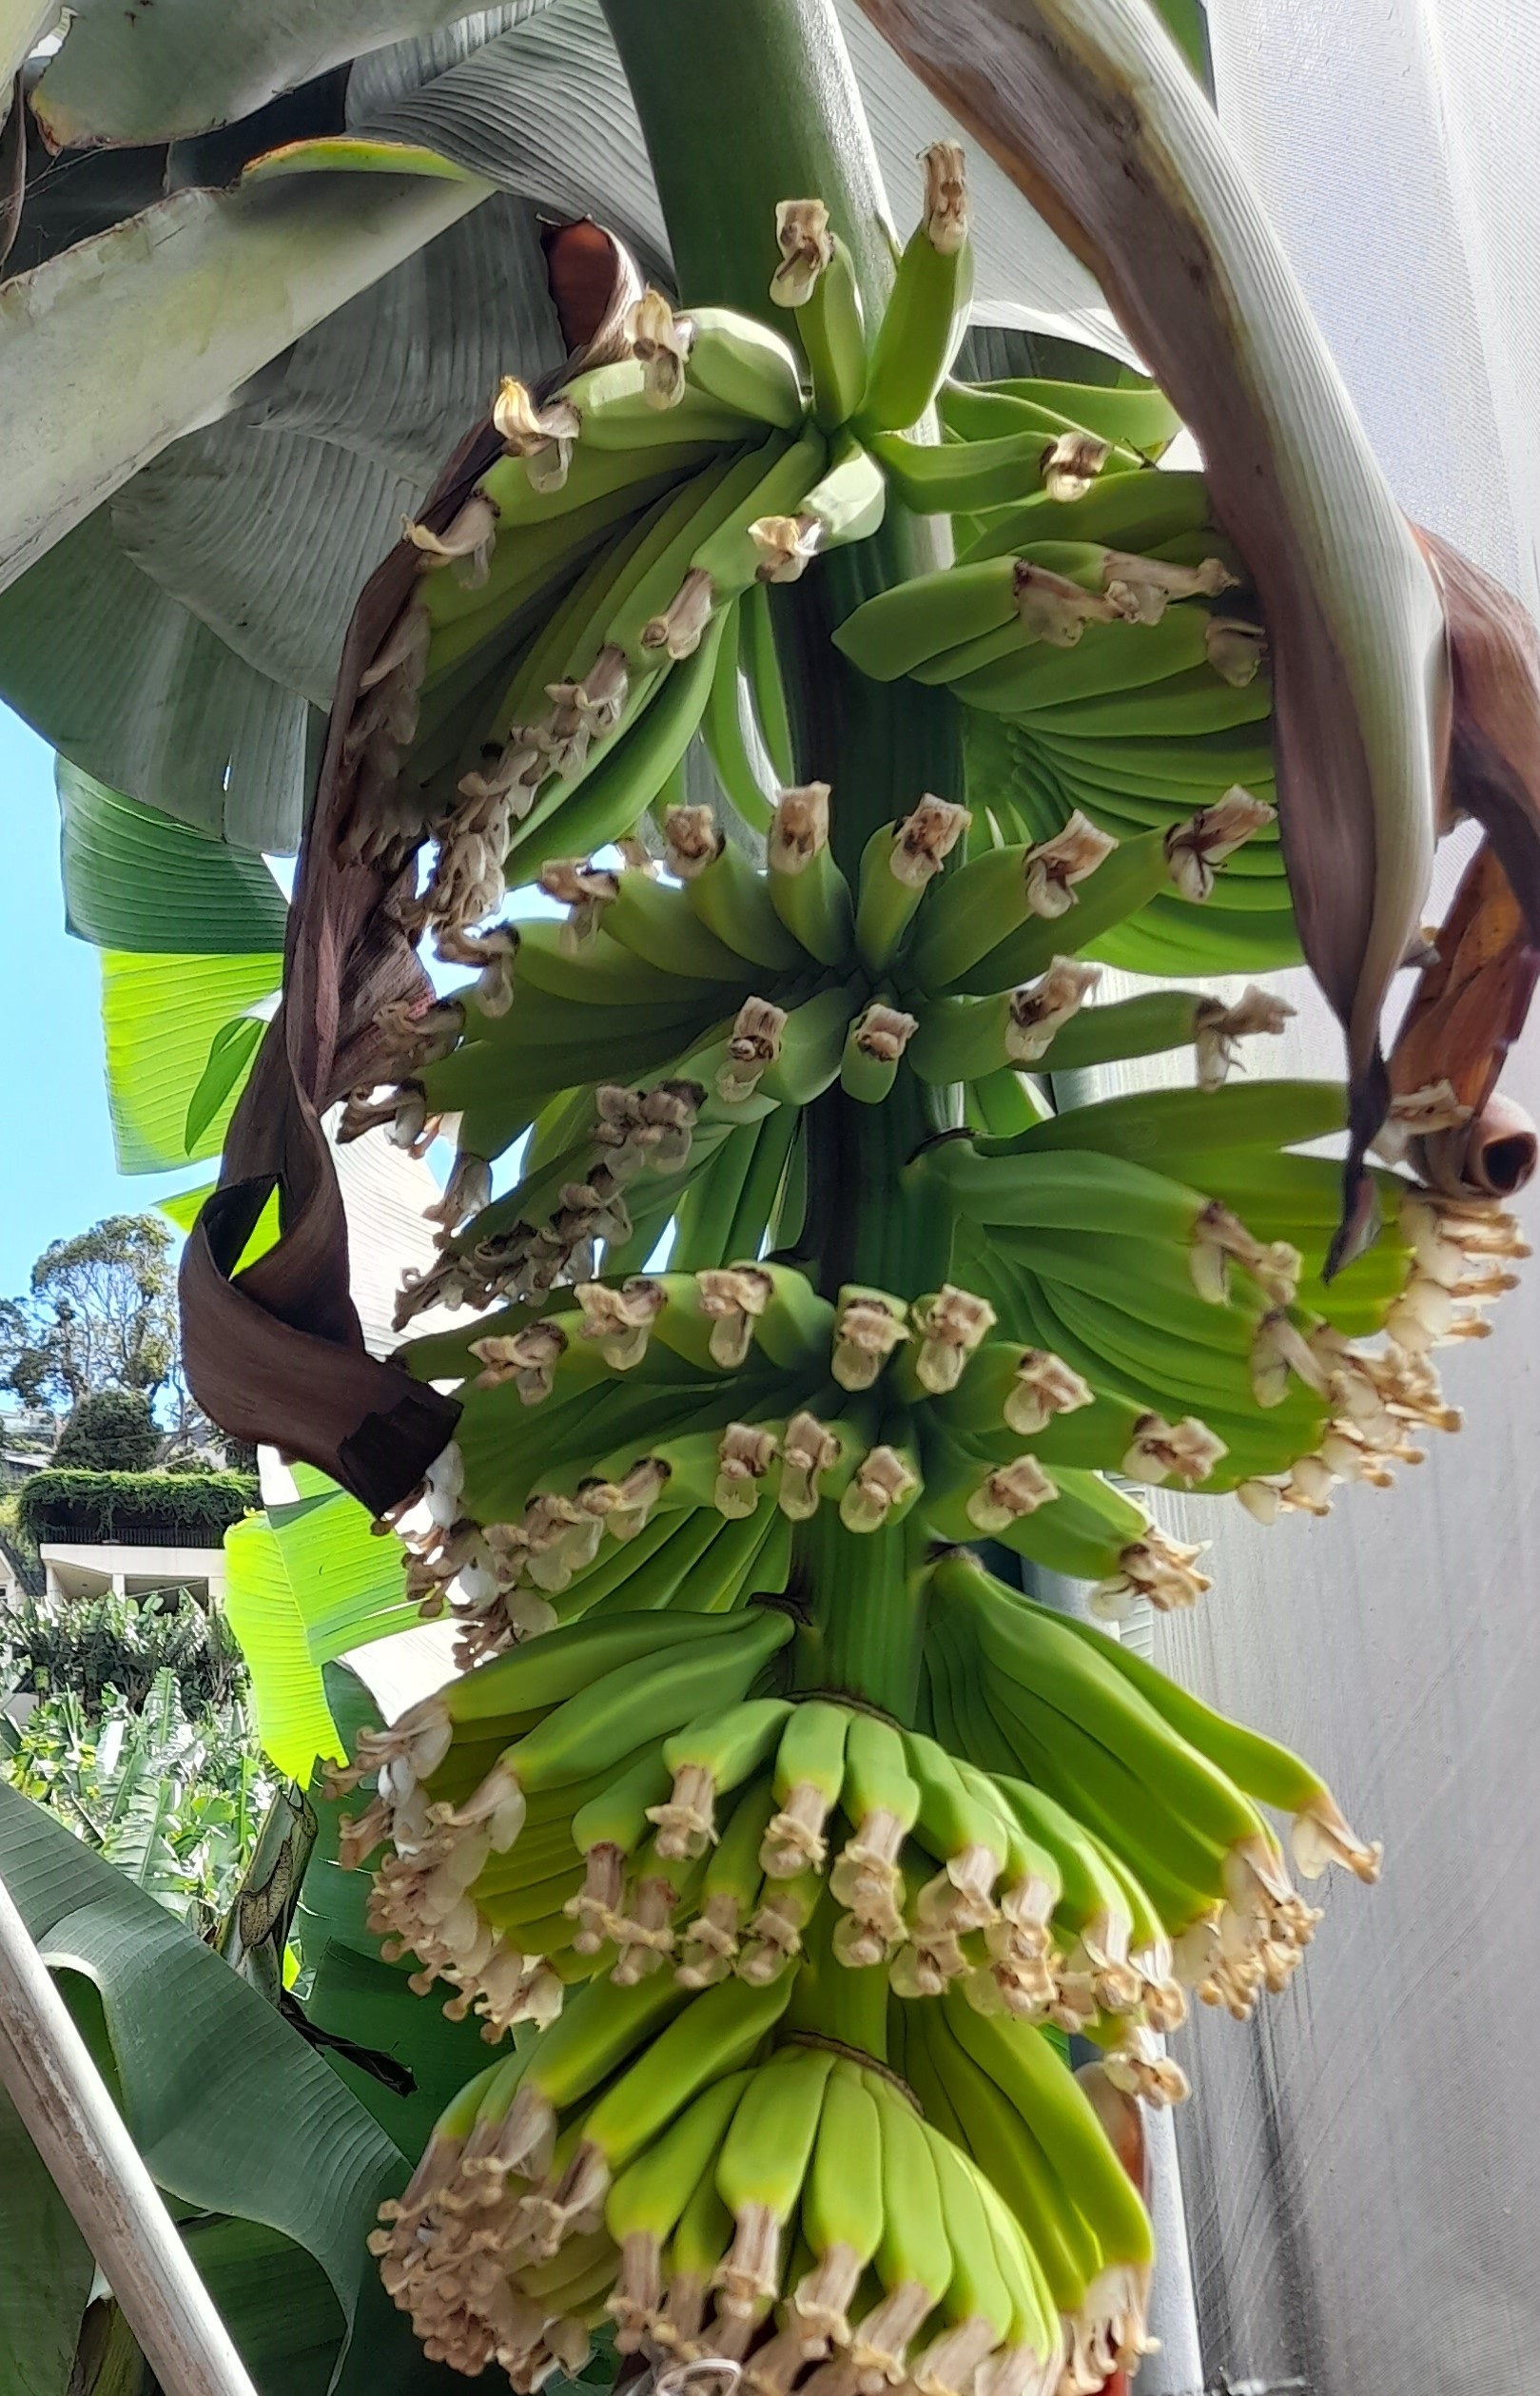
Label: Keep